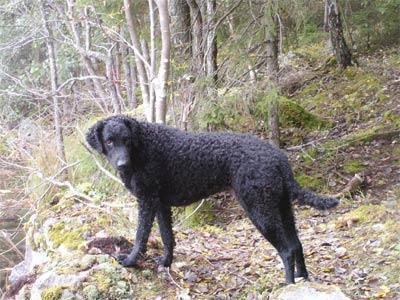
curly-coated_retriever